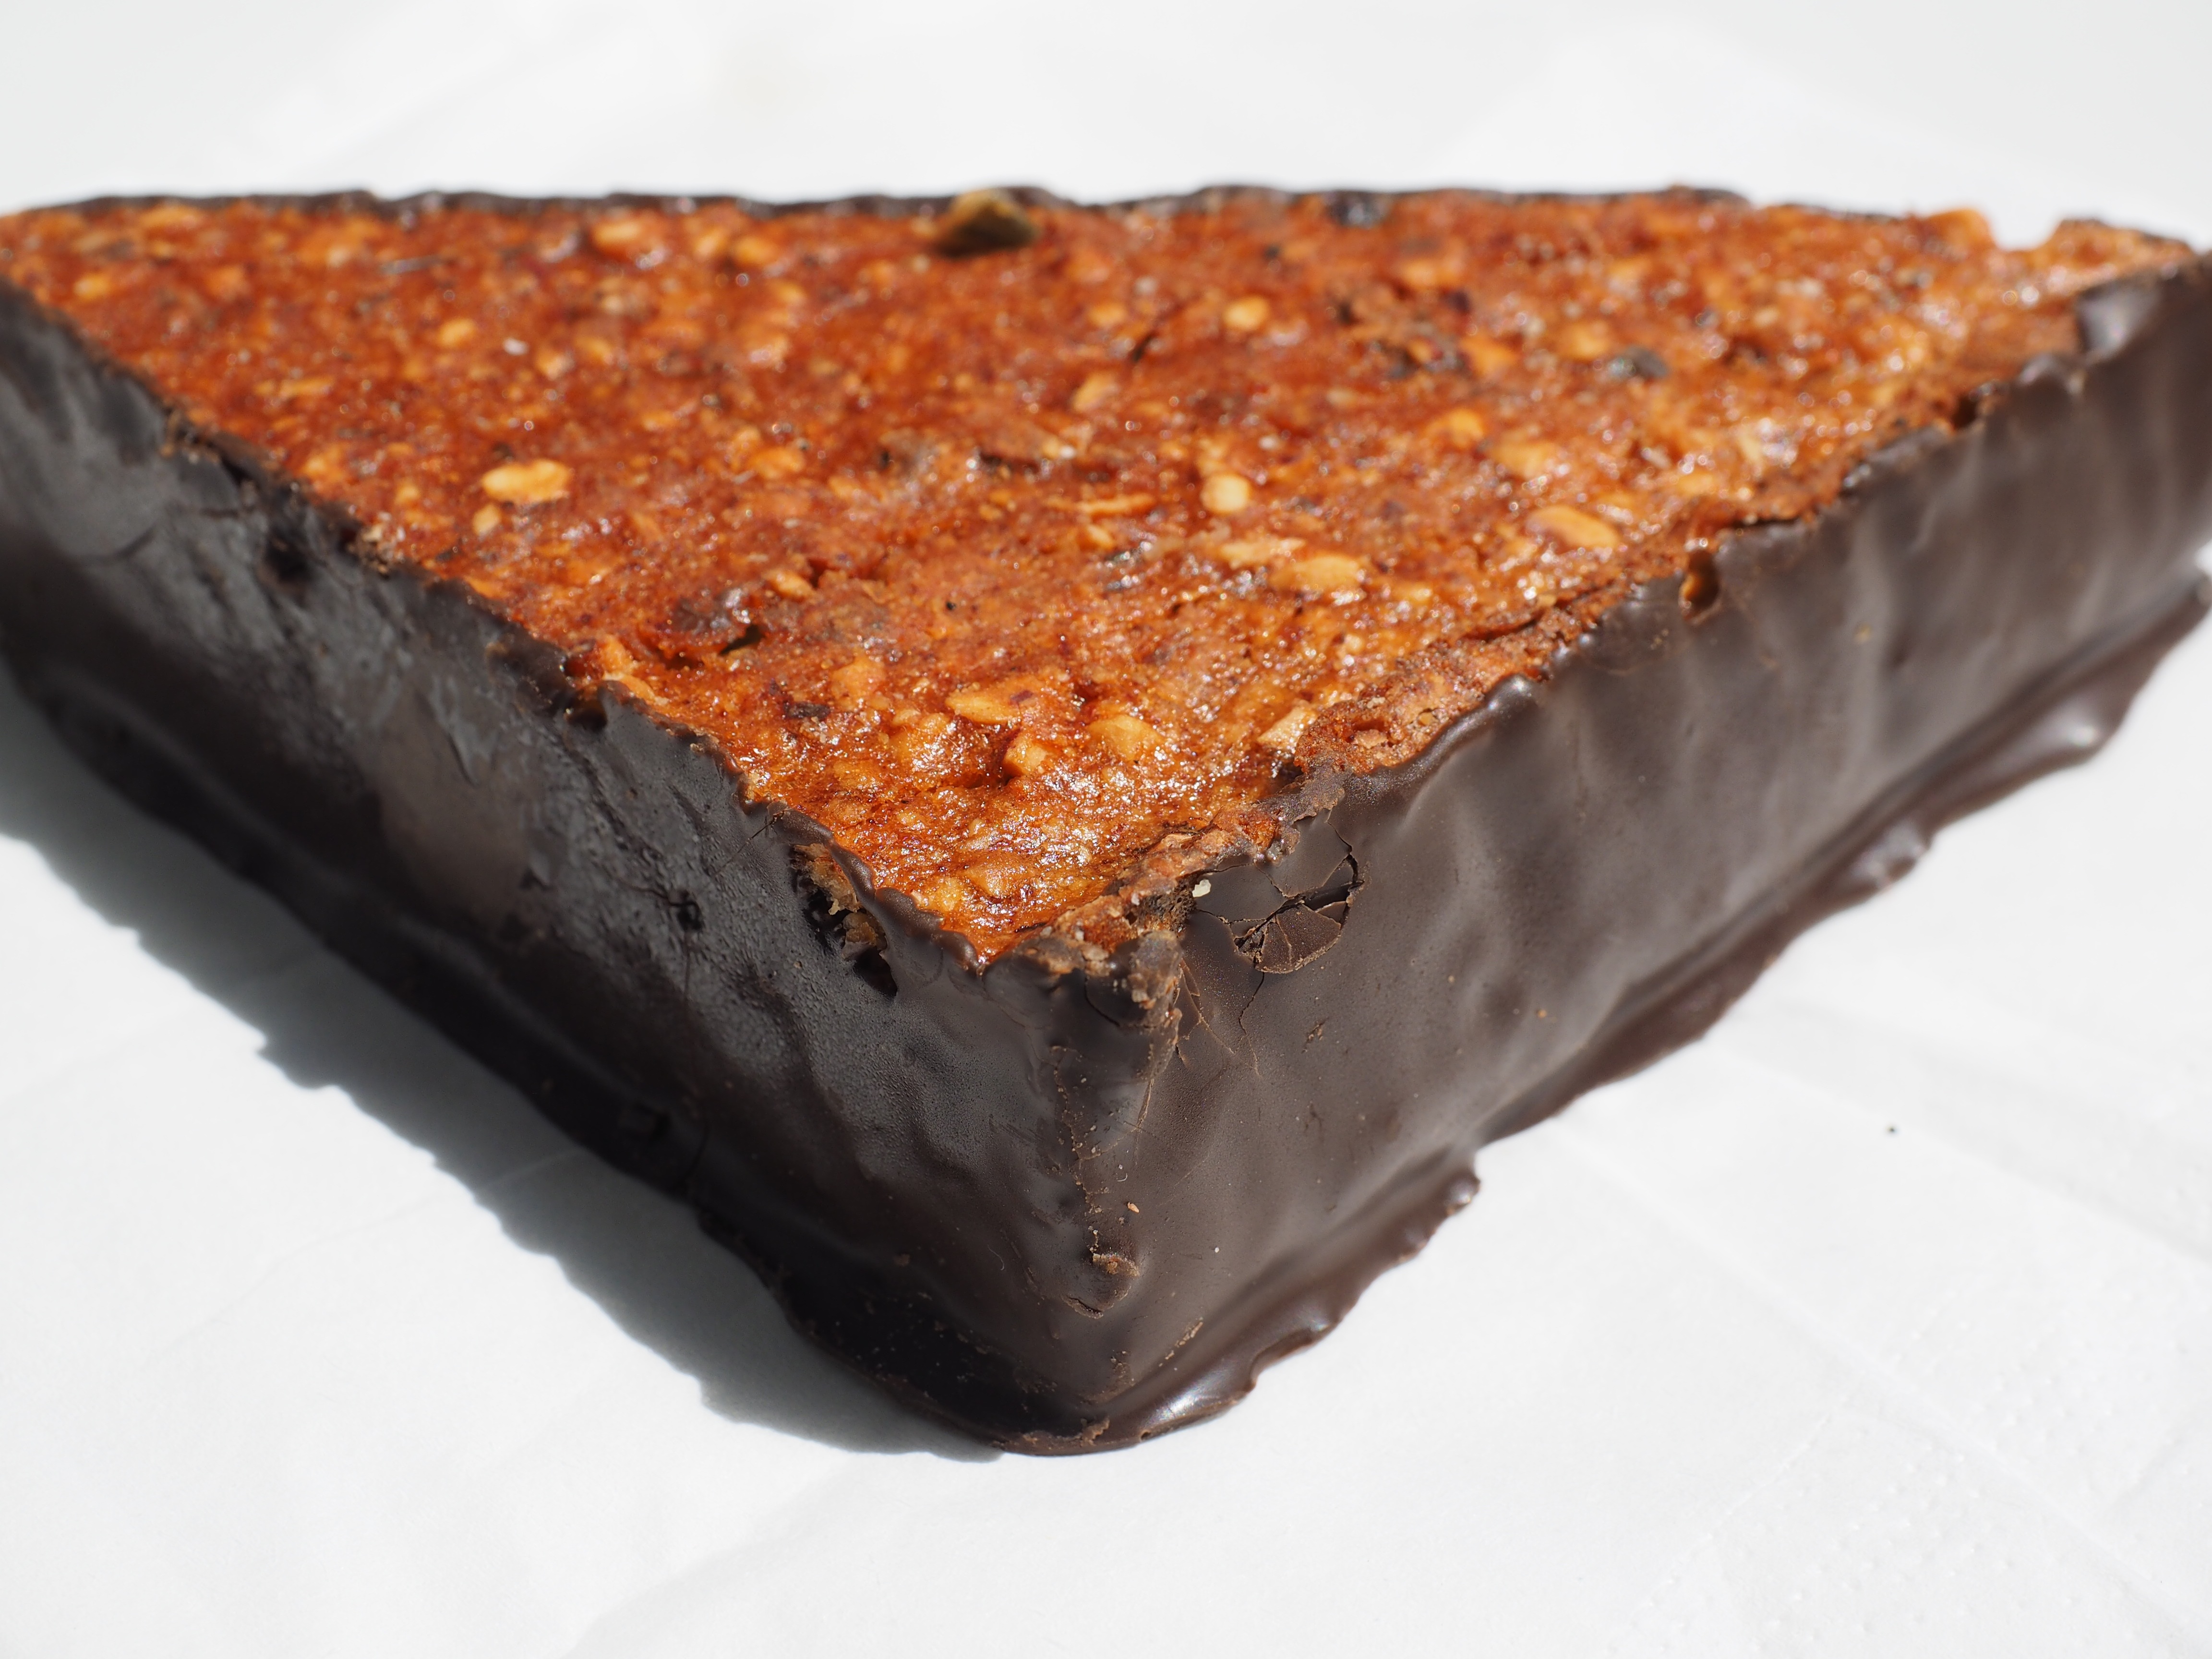
sweet, dish, food, produce, chocolate, dessert, cuisine, pastry, chocolate cake, calories, triangular, sweetness, baked goods, nibble, fine pastry, chocolate brownie, walnut corner, viennoiseries